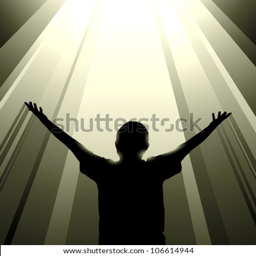
vector silhouette of a man reaching up toward a column of light from above , possibly symbolizing salvation or some transcendent experience .